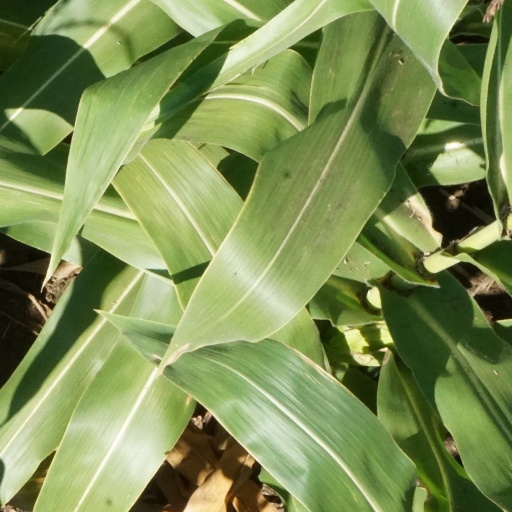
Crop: maize; corn